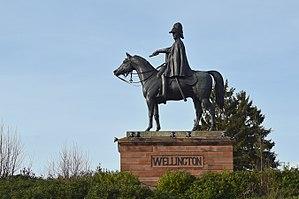
Matthew Cotes Wyatt était un peintre et sculpteur, membre de la famille Wyatt qui était bien connue à l'époque victorienne pour ses architectes et sculpteurs.